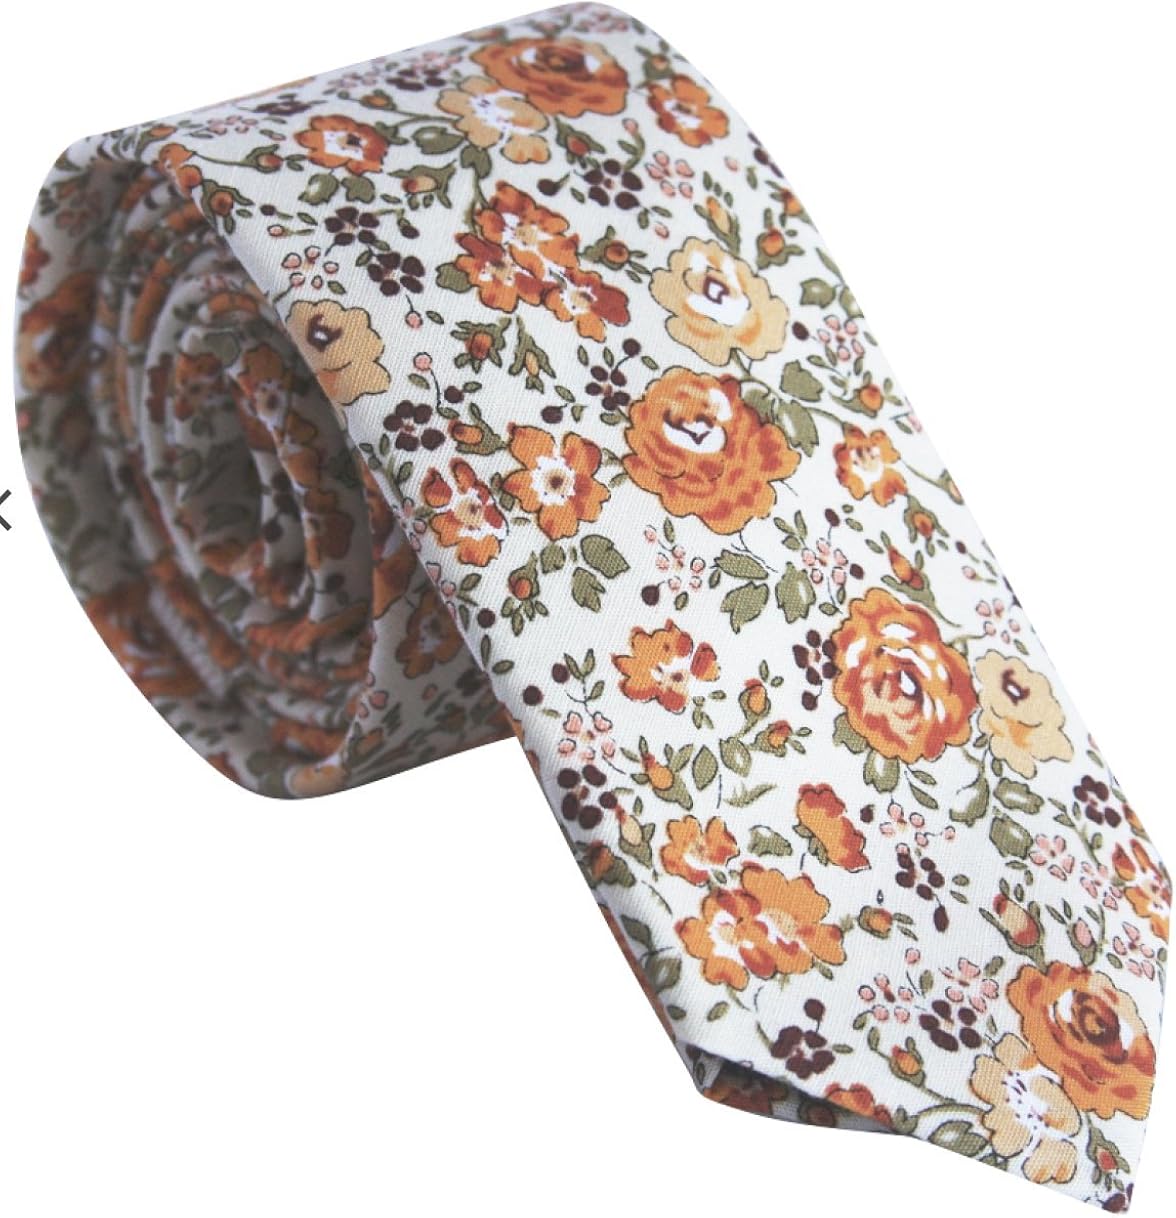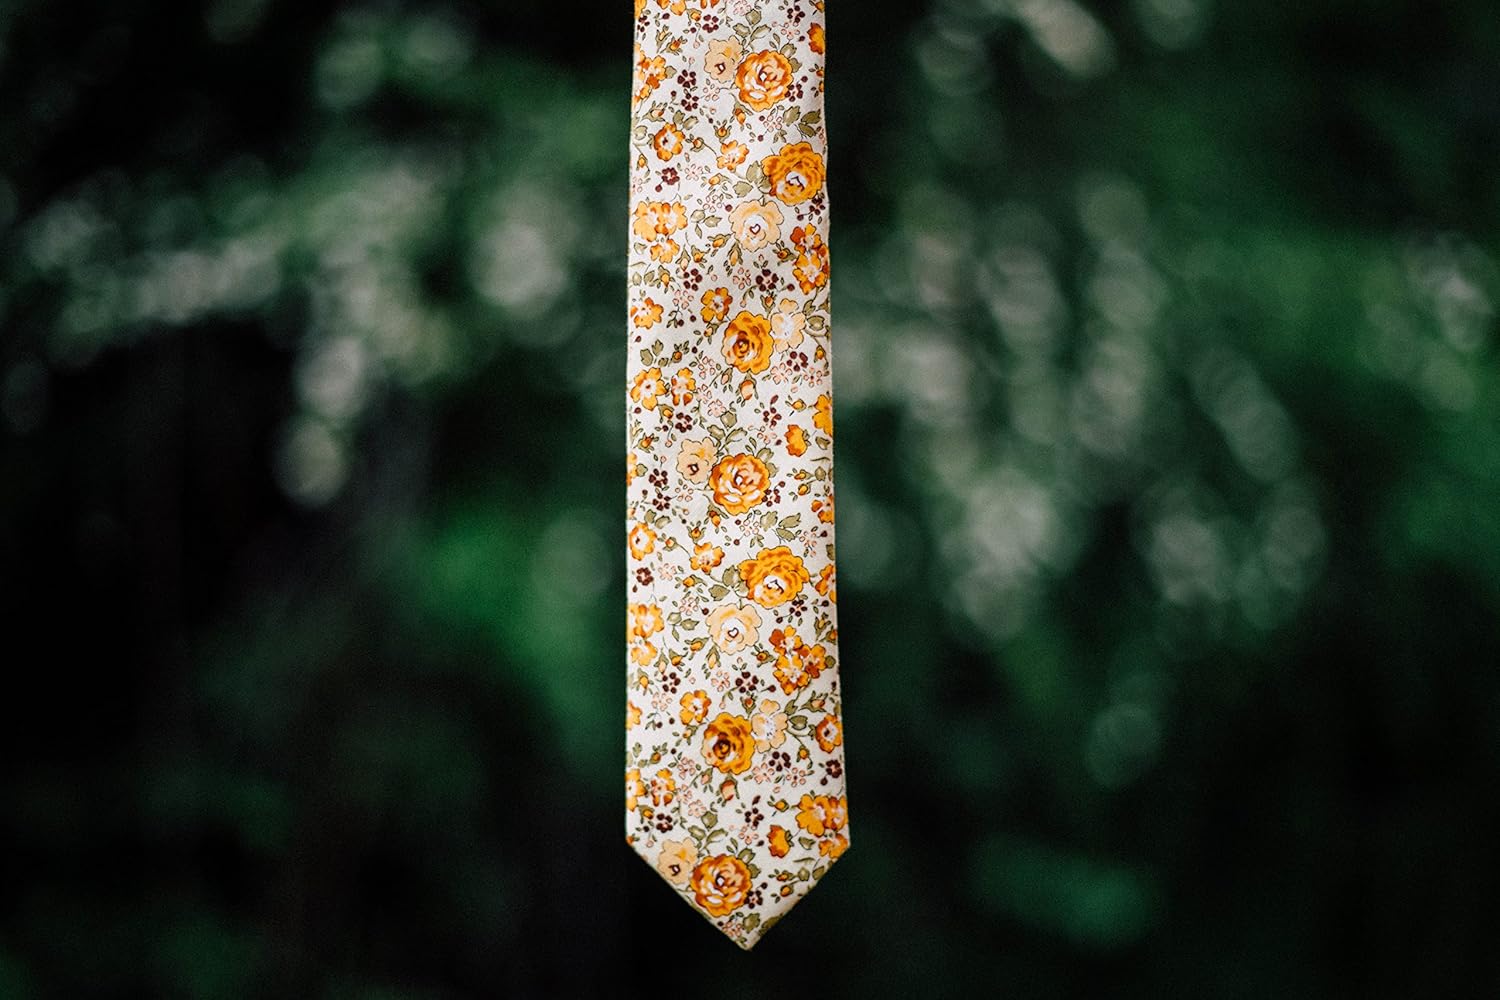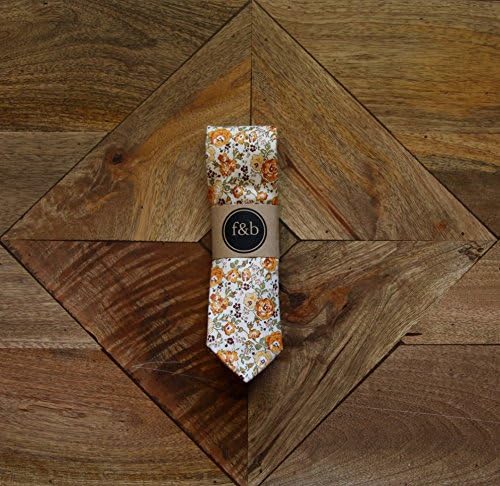
Frank and Buck Men's necktie Frank & Buck cotton skinny tie Floral Striped gingham tie colorful tie, business ties, work ties, church ties, executive ties, Men's gift
Category: AMAZON FASHION
Hey there! Thanks for taking a look. We offer handmade cotton skinny ties in loads of patterns, over 100 different styles on our website! Flowers, stripes, polkadots, solids, stripes, Latin inspired, colorful, rainbow, paisley, even feathers and butterflies! We also carry boys' ties to match. We will give you a new tie if you buy one and leave a review, just send us an email with the link to the review and choose a tie from our selection for free. Can't beat that! Thank you, from the bottom of our hearts, Frank & Buck web page is: frankandbuck you know the rest.
Features: Cotton Skinny tie, floral, striped, polkadot, solid, executive, business, church, missionary, wedding, groomsmen, groom, graduation, father's day, professional, handmade | bright yellow, chambray tip | 2.5" wide | iron if needed, spot clean or dry clean